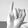
ASL letter: I